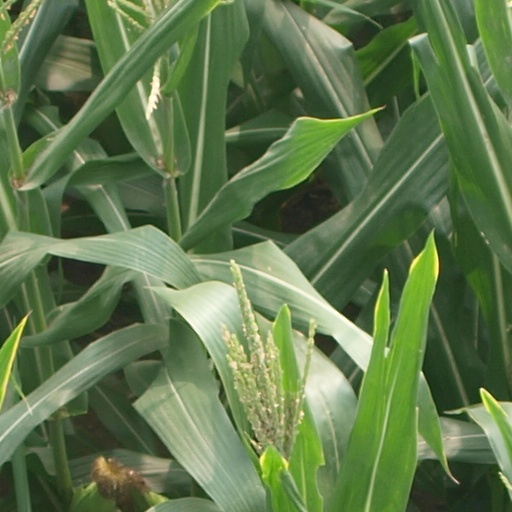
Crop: maize; corn